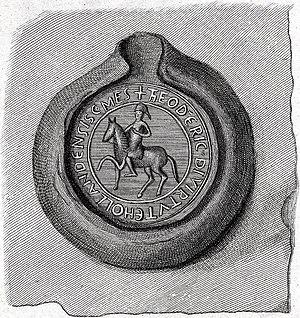
Le sceau du comte Dirk V de Hollande (1061-1091)